Zhang Yimou

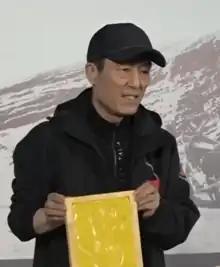
Zhang Yimou director

Next, Zhang directed "To Live", an epic film based on the novel by Yu Hua of the same name. "To Live" highlighted the resilience of the ordinary Chinese people, personified by its two main characters, amidst three generations of upheavals throughout Chinese politics of the 20th century. It was banned in China, but released at the 1994 Cannes Film Festival and won the Grand Jury Prize, as well as earning a Best Actor prize for Ge You. "To Live" was officially banned but still shown in theaters in China.